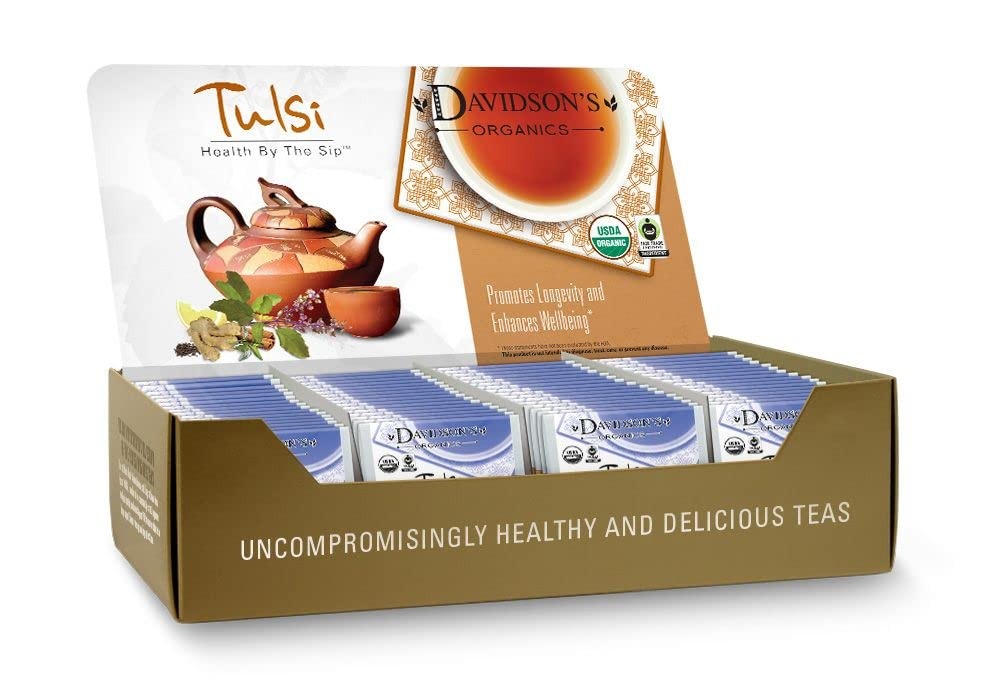
Item Name: Davidson's Organics, Tulsi Rooibos Chai, 100-count Individually Wrapped Tea Bags
Bullet Point 1: Tulsi Rooibos Chai blends three adaptogenic varieties of Tulsi (Krishna, Rama and Vana) with South African rooibos and aromatic spices. Davidson's Tulsi Rooibos Chai is a full-bodied, spicy brew with abundant antioxidant properties.
Bullet Point 2: LEAF TO CUP: From our farms in India to your family, Davidson’s Organics is a vertically integrated provider of premium teas at affordable prices. We grow, import, blend, package, and sell - overseeing the entire journey of our tea from the leaf cuttings to the infusion in your cup.
Bullet Point 3: ALWAYS ORGANIC: Davidson’s Organics is a 3rd generation organic tea grower delivering on its promise of providing top-notch USDA certified organic teas. Our teas are grown non-GMO & free from harmful chemicals and pesticides. We are responsibly sourced and sustainably farmed. We believe in the holistic health of our farms, farmers, plants & animals.
Bullet Point 4: A CUP OF WELLNESS: Davidson’s offers a diverse selection of tea blends for the most discerning palates. From loose leaves to tea bags & iced, and from ayurvedic to herbal, our organic teas deliver the perfect pick me up or a restful respite. Enjoy our balanced tea blends for optimal health and sipping pleasure.
Bullet Point 5: TRUST OUR TEA: Davidson's Organics was the first purveyor of fine organic teas. Since 1976, we’ve worked tirelessly to develop blends that are true reflections of their names, while being committed to sourcing healthy ingredients grown by generations of skilled small farmers. Enjoy Davidson's Organics, the organic tea that sets the standards for the highest quality.
Value: 100.0
Unit: count

Price: 45.99